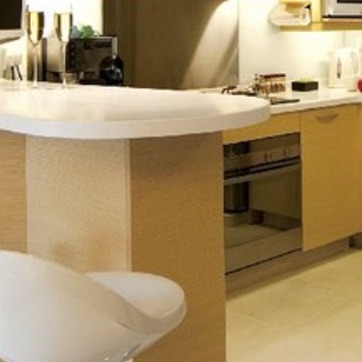
Material: wood